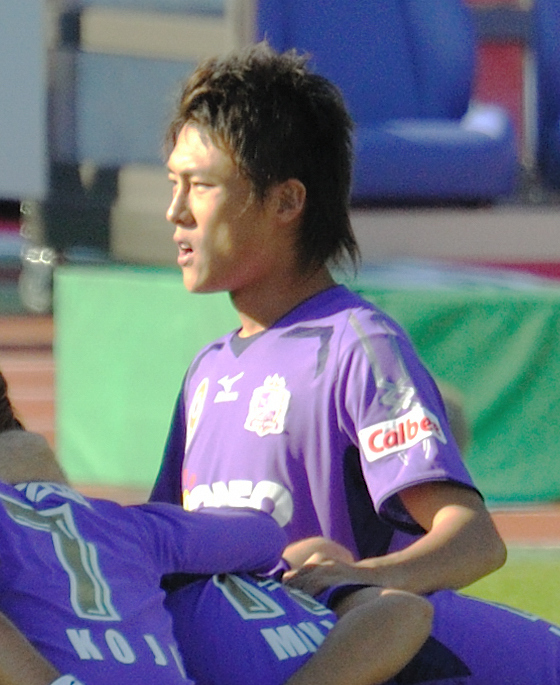
ทาดานาริ ลี

|name=ทาดานาริ ลี
|image=Tadanari Lee.jpg
|fullname=ทาดานาริ ลี
|birth_place=นิชิโตเกียว, ประเทศญี่ปุ่น
|position=กองหน้า
|years1=2004|clubs1=สโมสรฟุตบอลโตเกียว|caps1=0|goals1=0
|years2=2005–2009|clubs2=คาชิวะ เรย์โซล|caps2=108|goals2=24
|years3=2009–2011|clubs3=ซานเฟรซ ฮิโรชิมะ|caps3=70|goals3=26
|years4=2012–2014|clubs4=สโมสรฟุตบอลเซาแทมป์ตัน|caps4=7|goals4=1
|years5=2013|clubs5=→สโมสรฟุตบอลโตเกียว|caps5=13|goals5=4
|years6=2014–2018|clubs6=อูราวะ เรดไดมอนส์|caps6=128|goals6=24
|years7=2019–|clubs7=โยโกฮามะ เอ็ฟ มารินอส|caps7=|goals7=
|nationalyears1=2011–2012|nationalteam1=ฟุตบอลทีมชาติญี่ปุ่น|ประเทศญี่ปุ่น|nationalcaps1=11|nationalgoals1=2
ทาดานาริ ลี () เป็นนักฟุตบอลชาวญี่ปุ่นเชื้อสายเกาหลี ปัจจุบันเล่นให้กับโยโกฮามะ เอ็ฟ มารินอส
==สถิติอาชีพ==
National Football Teams
==อ้างอิง==
==แหล่งข้อมูลอื่น==
*
หมวดหมู่:นักฟุตบอลชาวญี่ปุ่น
หมวดหมู่:ผู้เล่นโยโกฮามะ เอ็ฟ มารินอส